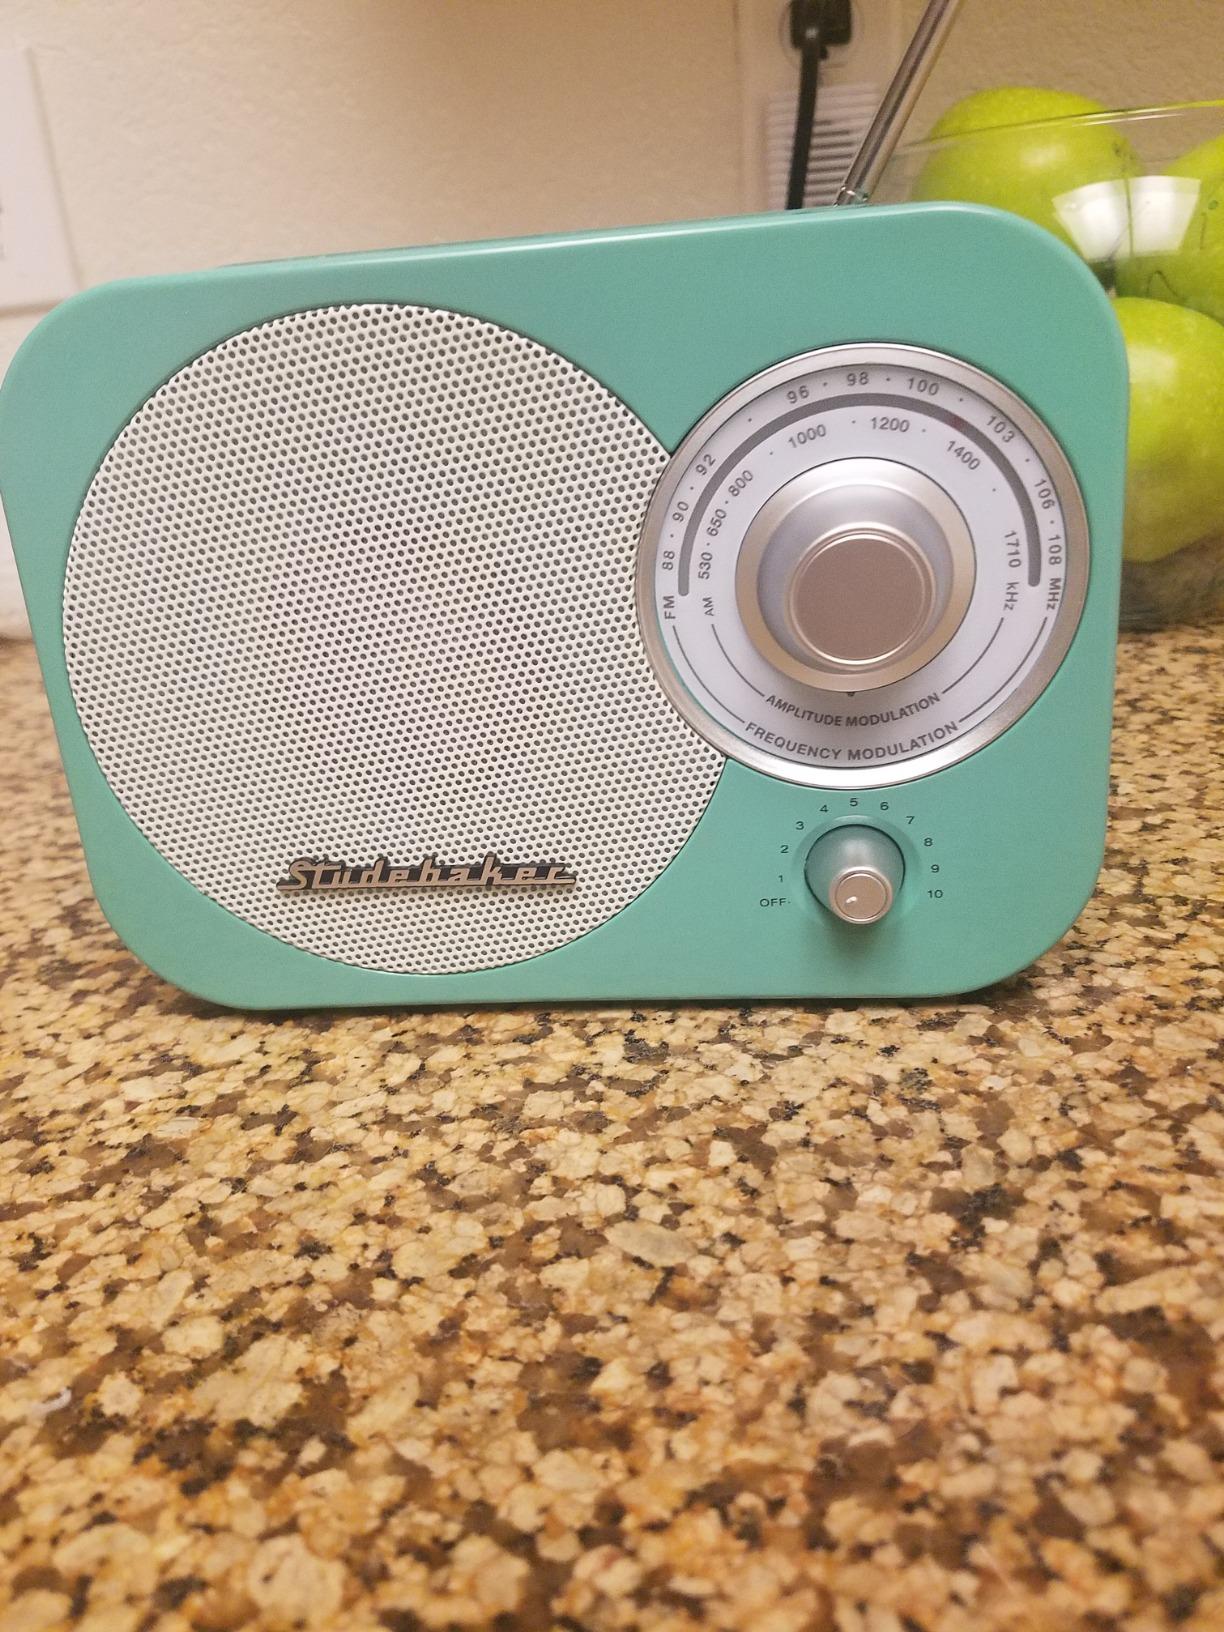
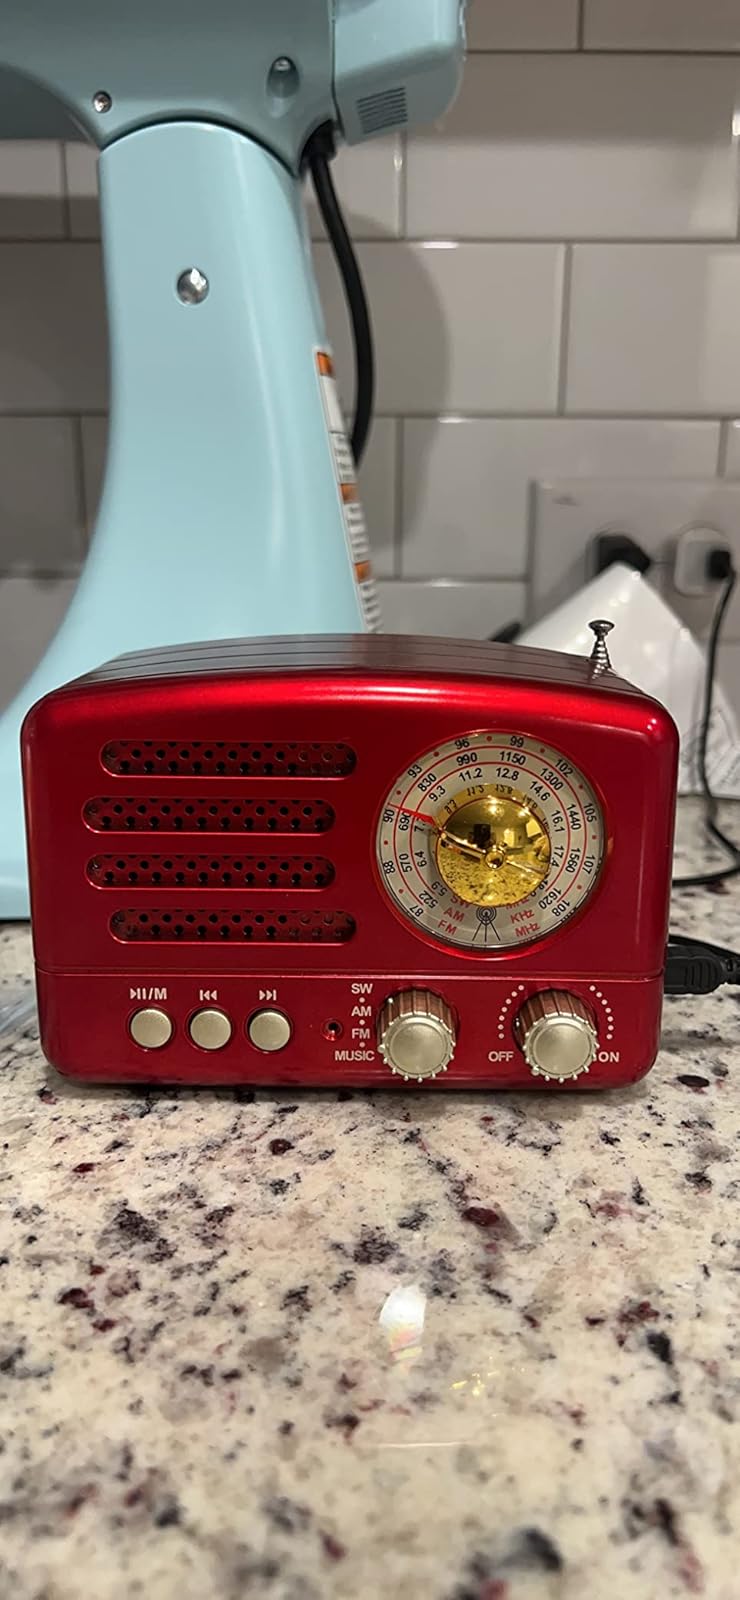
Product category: radio
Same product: no